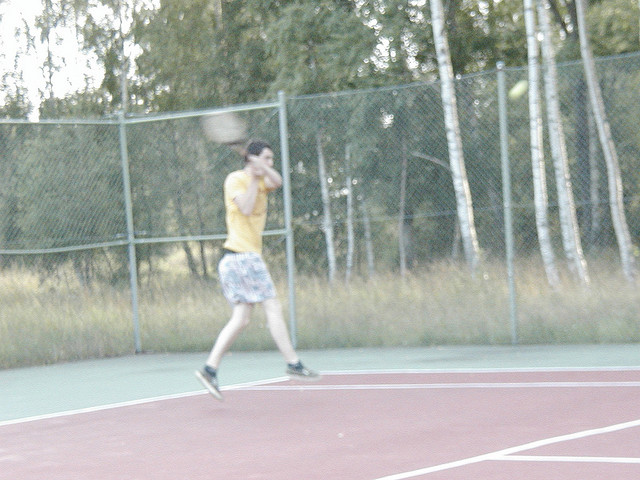
một nam vận động viên tennis đang dùng vợt để đánh bóng